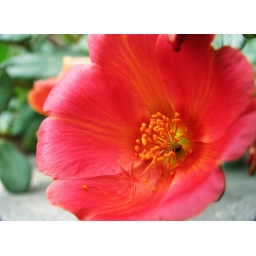
Moss rose in the pool area. Such dazzling flowers who handle adverse conditions without wilting and self-sow!